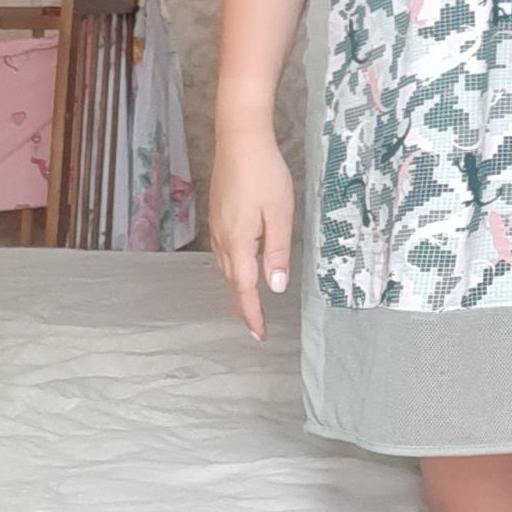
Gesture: no_gesture